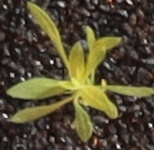
Label: Kochia